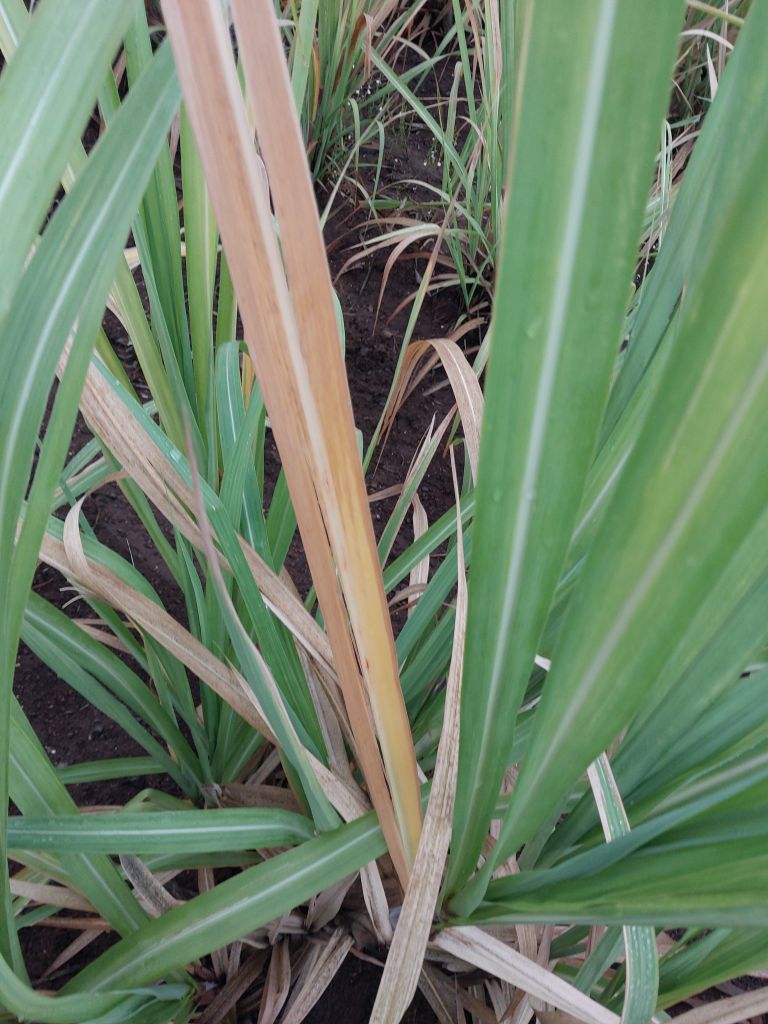
Label: Yellow Leaf